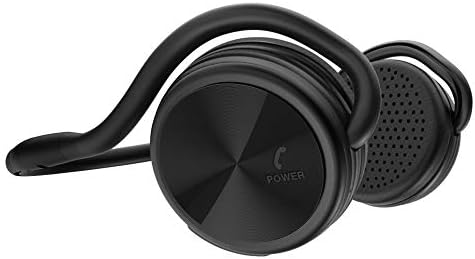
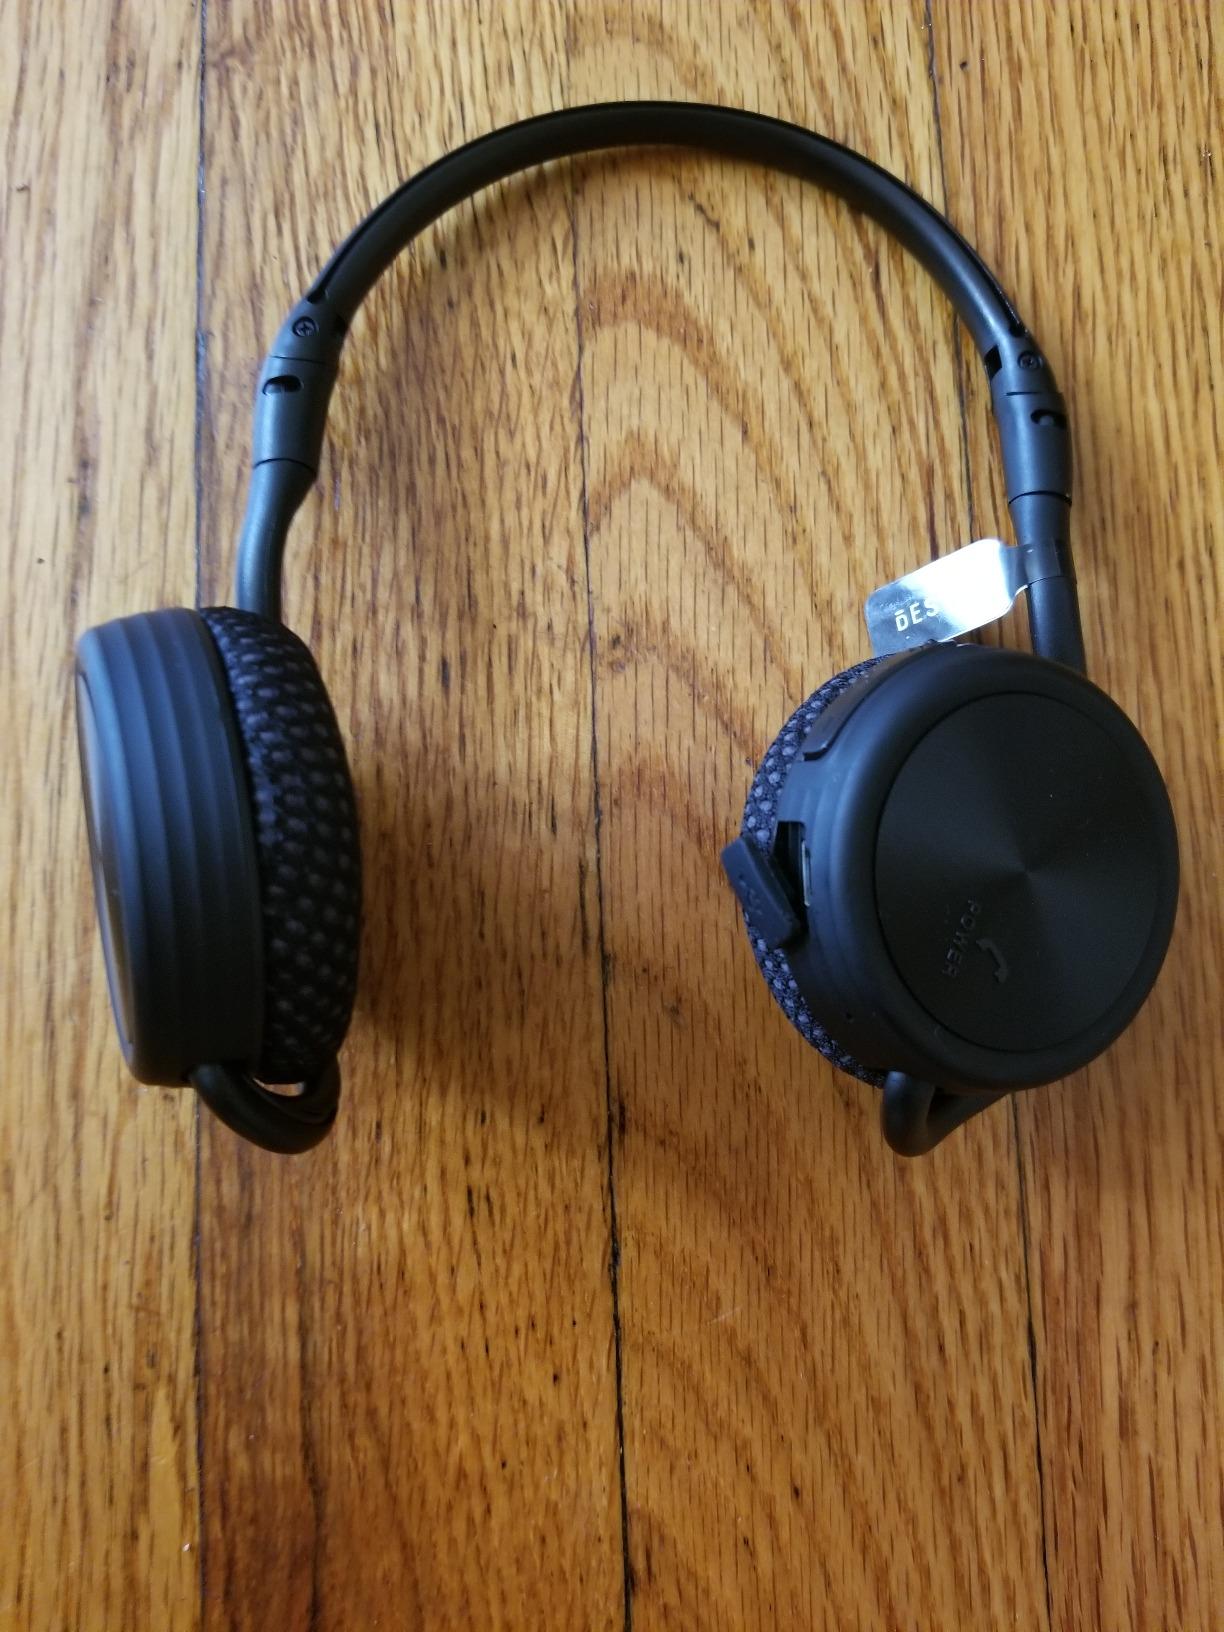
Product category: headphones
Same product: yes